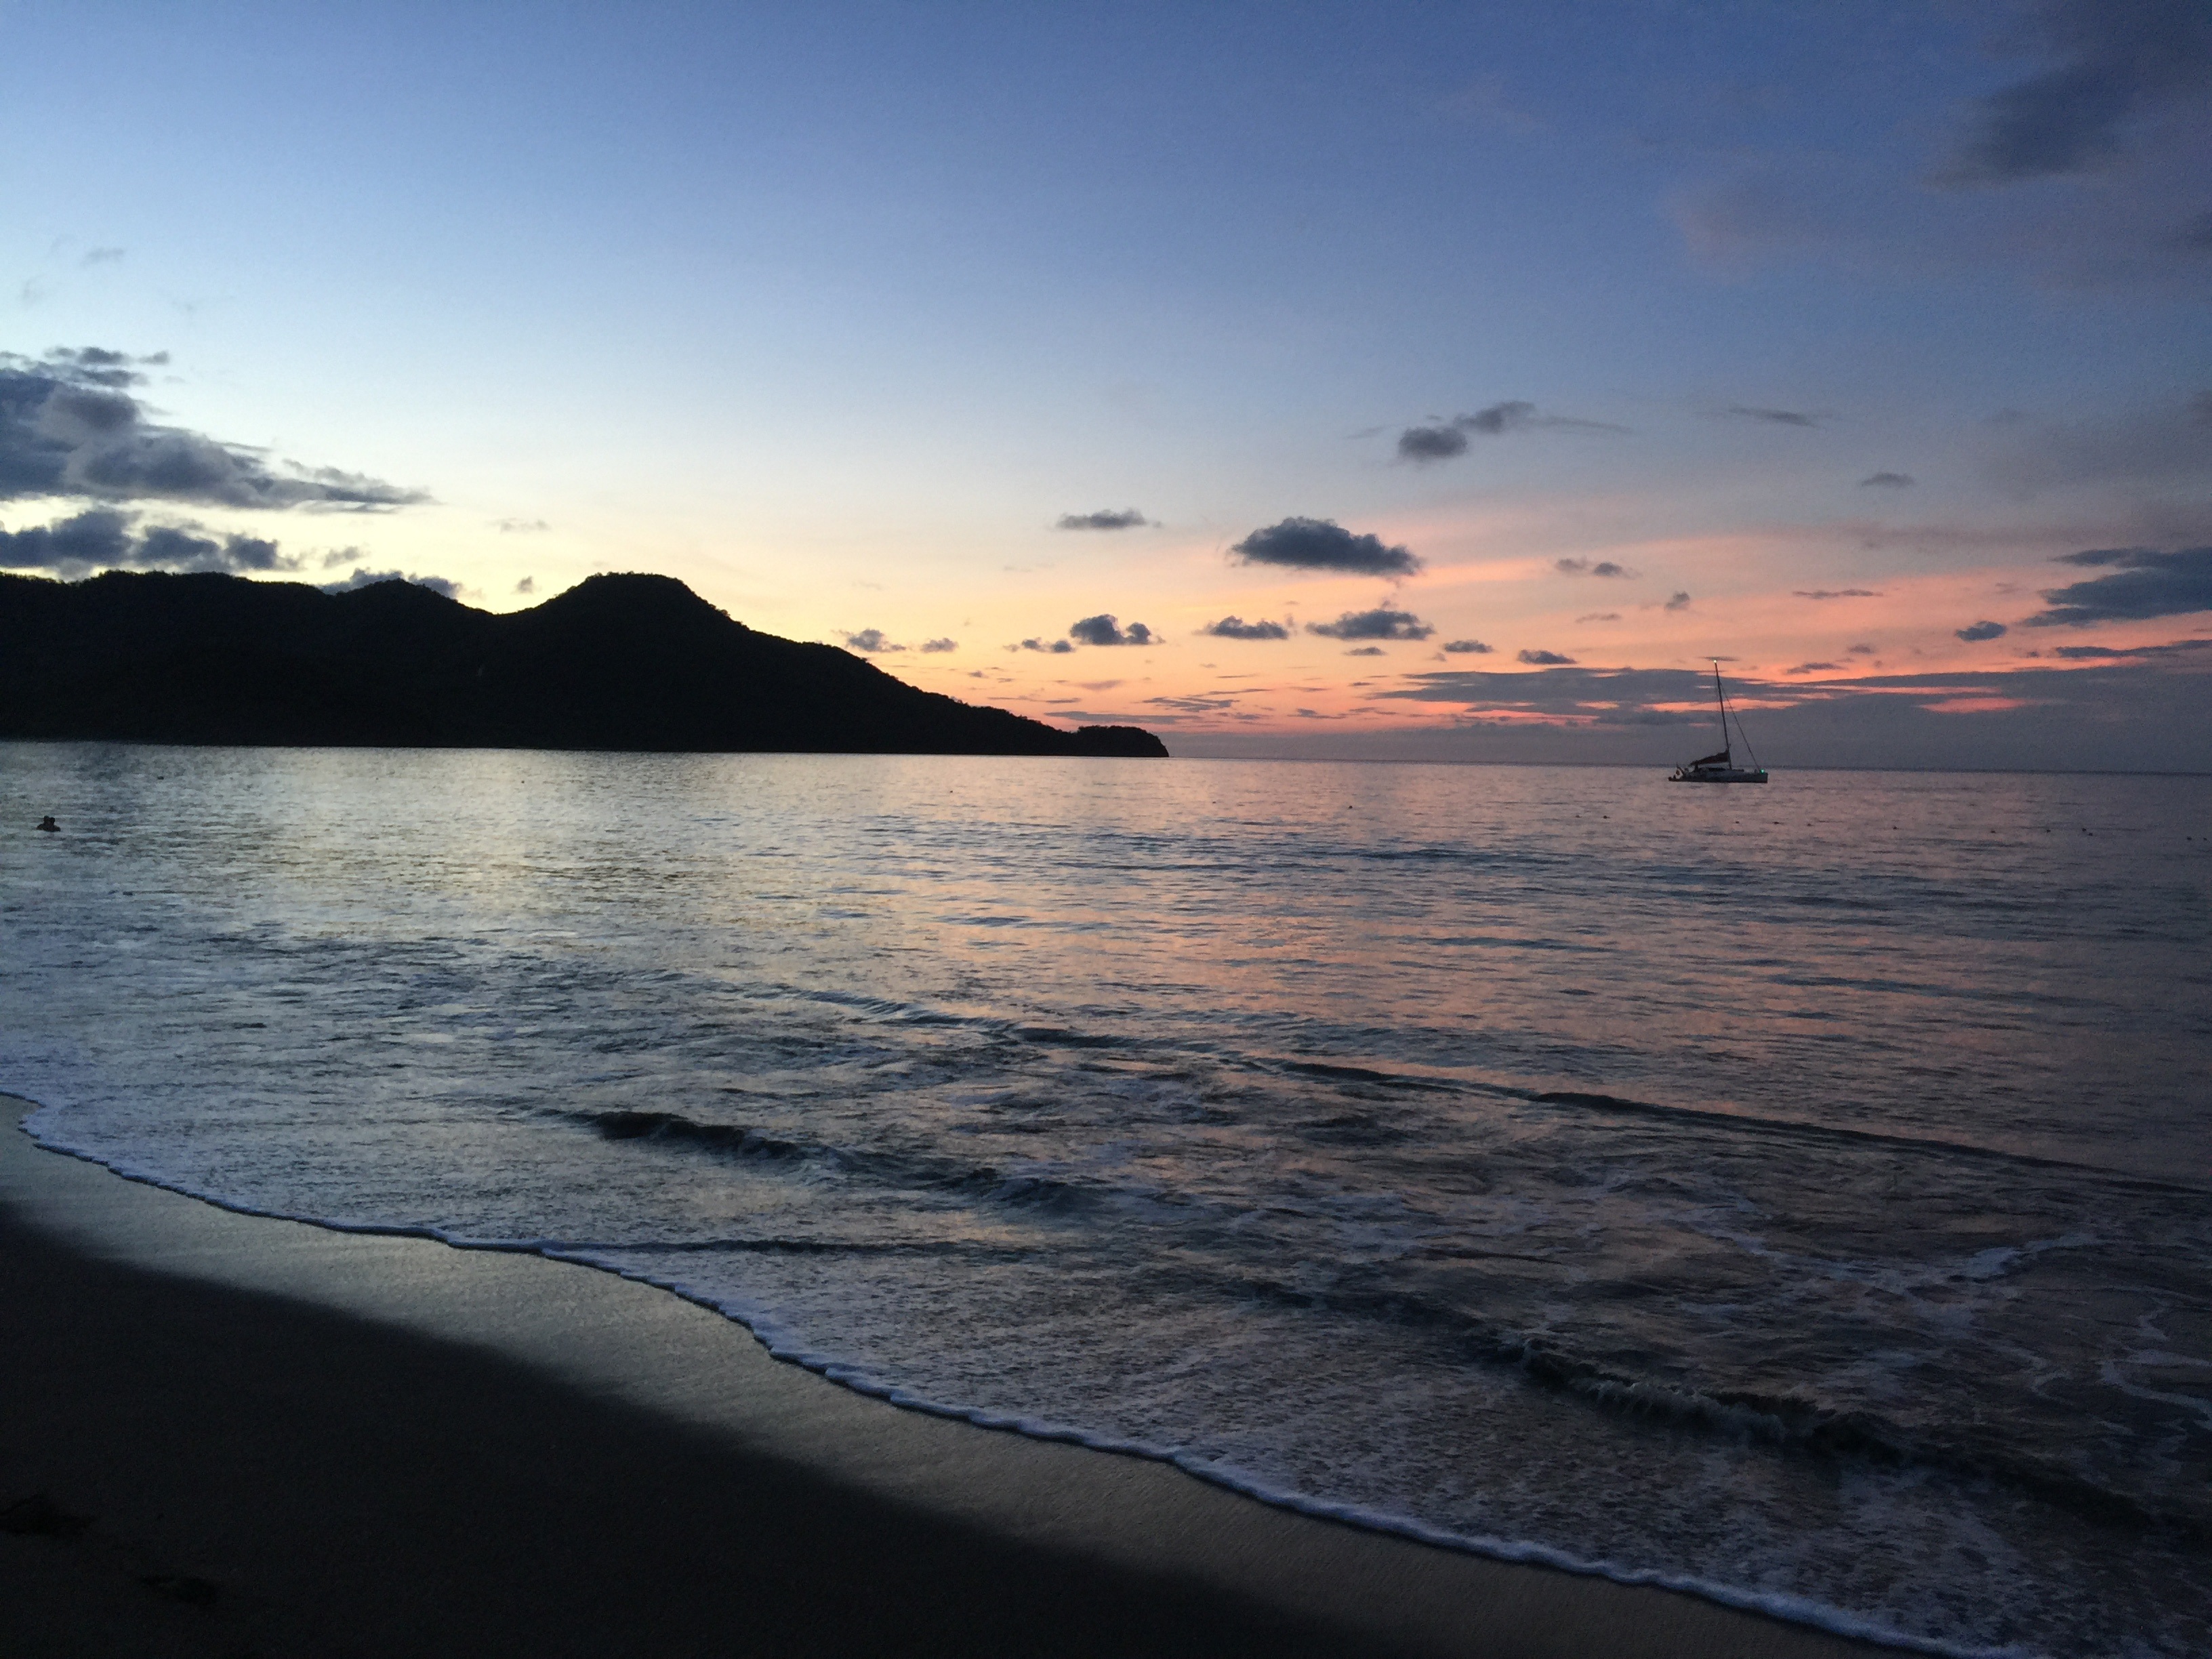
beach, landscape, sea, coast, sand, ocean, horizon, cloud, sky, sunrise, sunset, sunlight, morning, shore, wave, lake, dawn, dusk, evening, reflection, bay, body of water, loch, sunset by ocean, beach ocean sky, wellness perspective